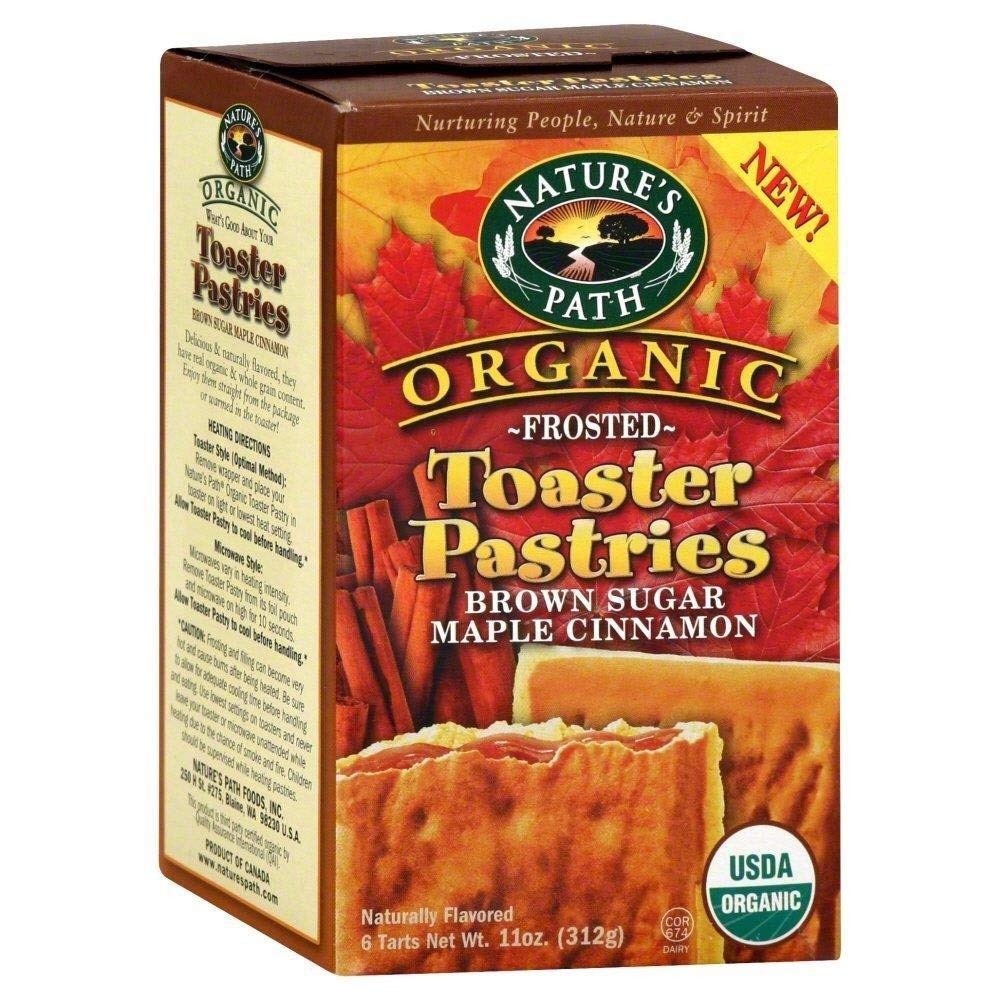
Item Name: Frosted Mmmaple Brown Sugar Toaster Pastries 11 Ounces (Case of 6)
Bullet Point: 11 Ounces
Product Description: Organic brown sugar in a delicious toasted pastry. The homey flavors of grandmas kitchen. Now Fairtrade Certified!
Value: 66.0
Unit: Ounce

Price: 5.99